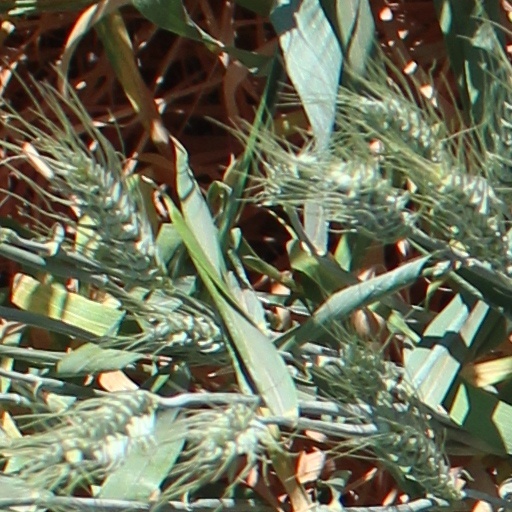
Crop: wheat